Urban evolution of Addis Ababa

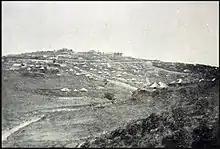
Distant view of Menelik Palace with respective settlement cluster

In 1890s, Addis Ababa experienced rapid population growth into two factors: the 1889–1892 famine, a mass immigration to Addis Ababa and the Battle of Adwa after which traditional militias and other immigrants began settling in the city. Wood resource shortage took these population to shift southern region in Addis Alem which situated 40 km from Addis Ababa. Luckily, there was importation of seedlings of eucalyptus tree from Australia which helped to reduce the scarcity and allowed a permanent settlement. The other reason to strengthen settlement was the use of long distance trade that paved the way to commercial services. After the Battle of Adwa, the route to sea ports was stabilized with construction of railway line between 1896 and 1917.